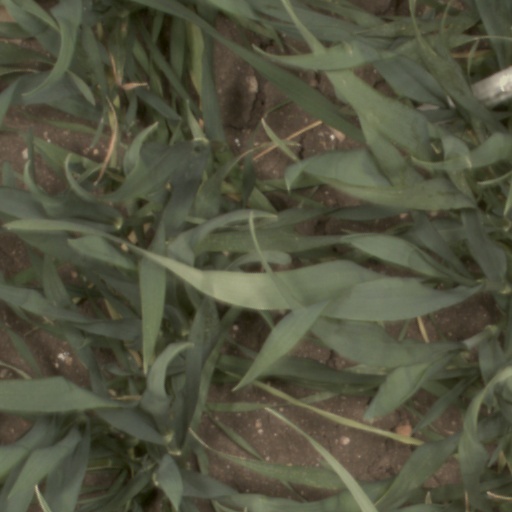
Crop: wheat